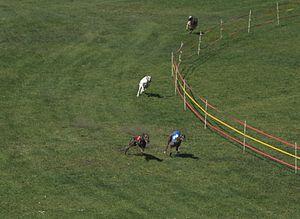
Courses de Whippets en Pologne. Polski: Whippety podczas wyścigów torowych chartów w Bytomiu - Szombierkach.
Une course de lévriers a pour objectif de faire courir des chiens du 10ᵉ groupe canin appelés lévriers. Ces chiens poursuivent un lièvre ou un lapin artificiel sur un circuit.